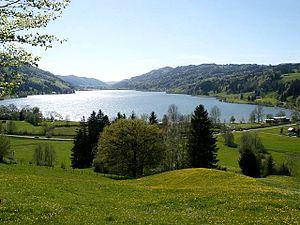
Le Großer Alpsee est un lac situé dans le district de Souabe, en Bavière dans le Sud de l'Allemagne.
La liste des lacs de Bavière détaille par ordre alphabétique la liste des lacs de Bavière :